Gampaha

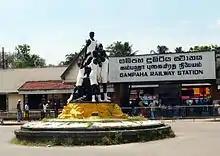
The former volleyball statue was an iconic landmark in Gampaha. Due to the development program this statue has been moved next to the railway station entrance.

During reign of Portuguese, the main route to the hill country had been laid through the Gampaha area and in the period of Dutch, this area was served as centre for the collection of cinnamon. But before year 1815, it is said that Gampaha was a dense forest. The 5th Governor of Ceylon, Sir Edward Barnes made a visit to Gampaha in 1825, on the way to observe the construction work of the Negombo-Colombo main road. When British built the “Moragoda” catholic church in 1828, Gampaha and surrounding areas slowly became inhabited.